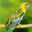
Label: bird